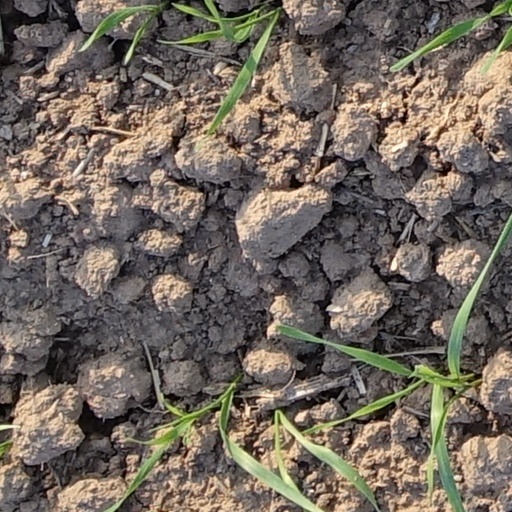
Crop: wheat